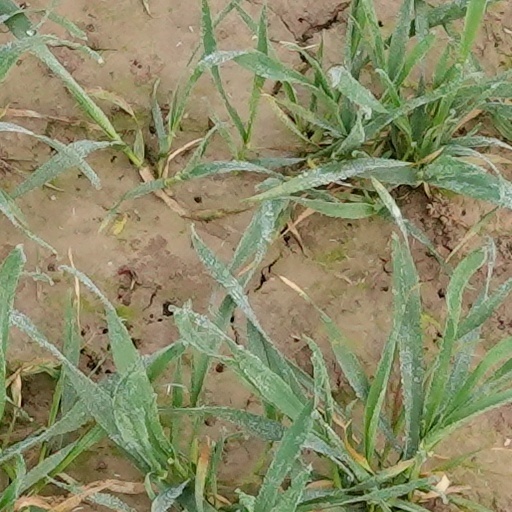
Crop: wheat